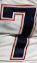
Number: 7